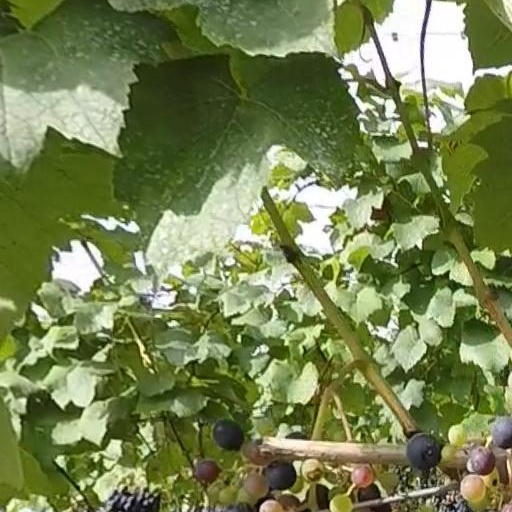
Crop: grape